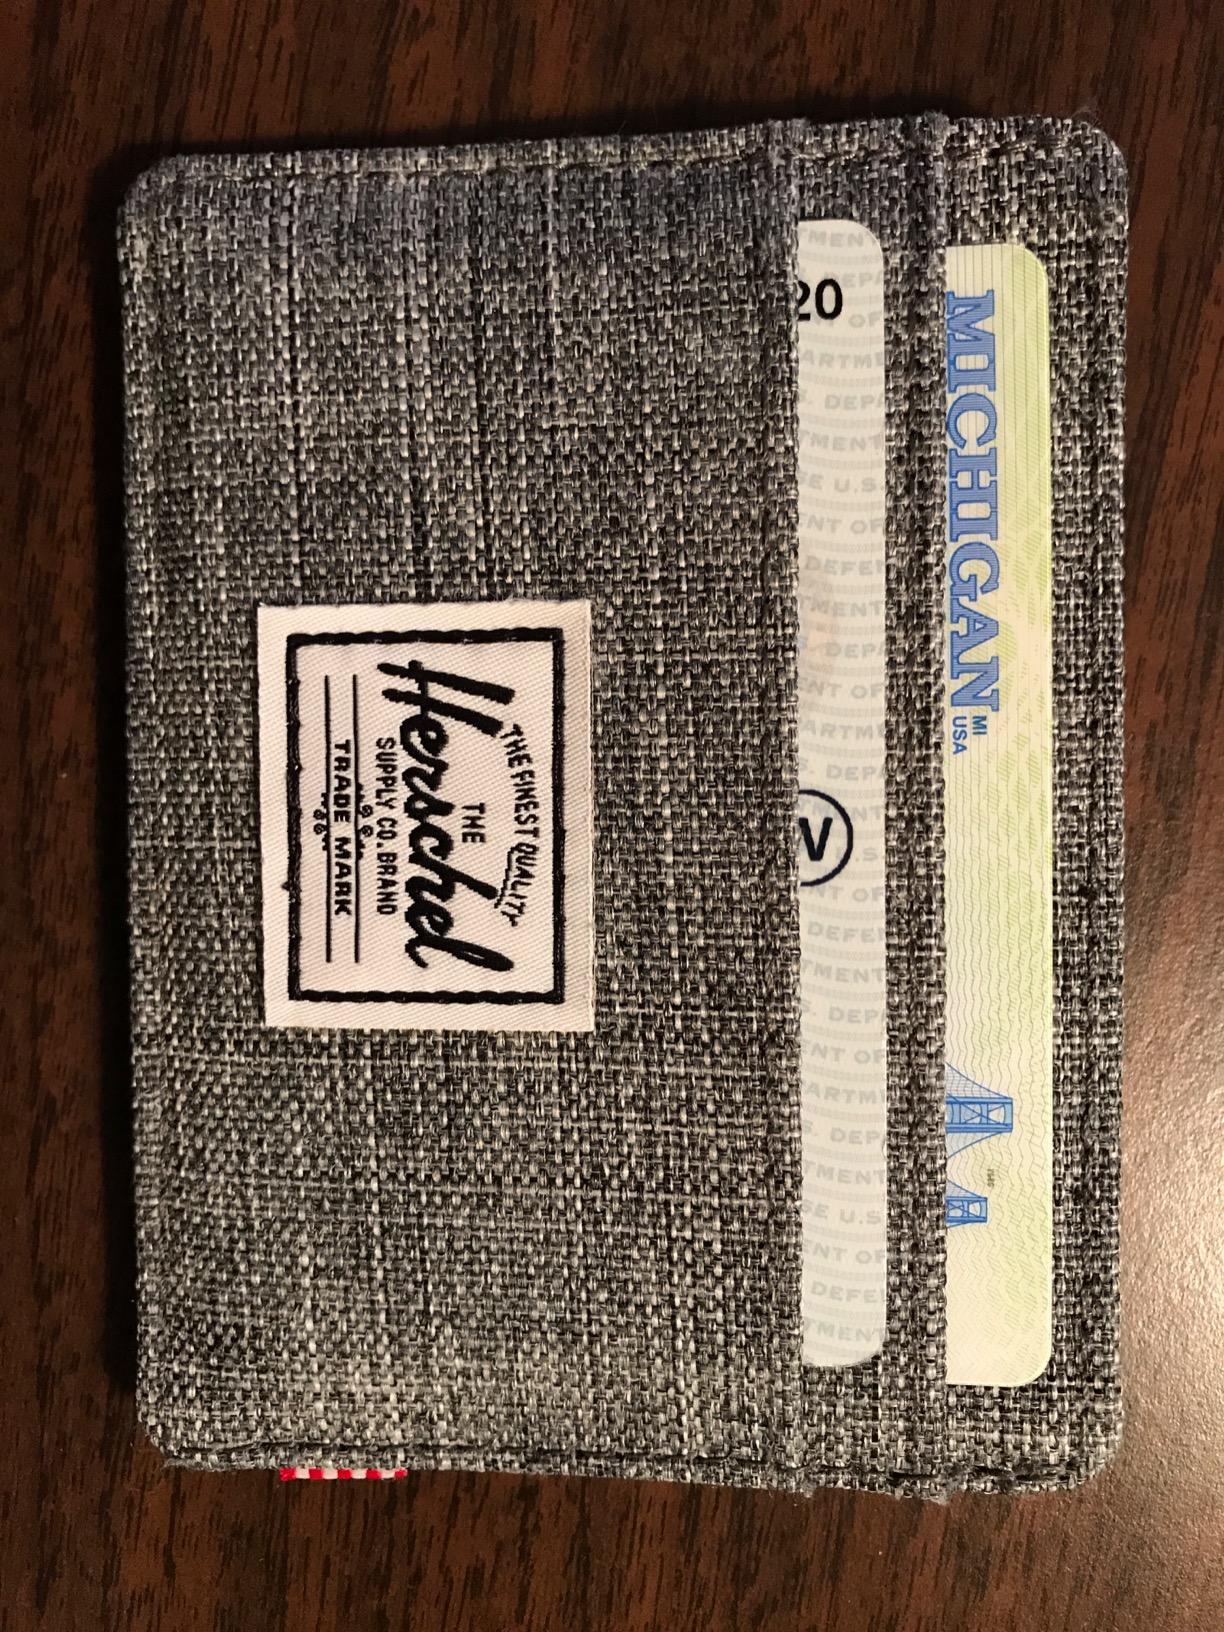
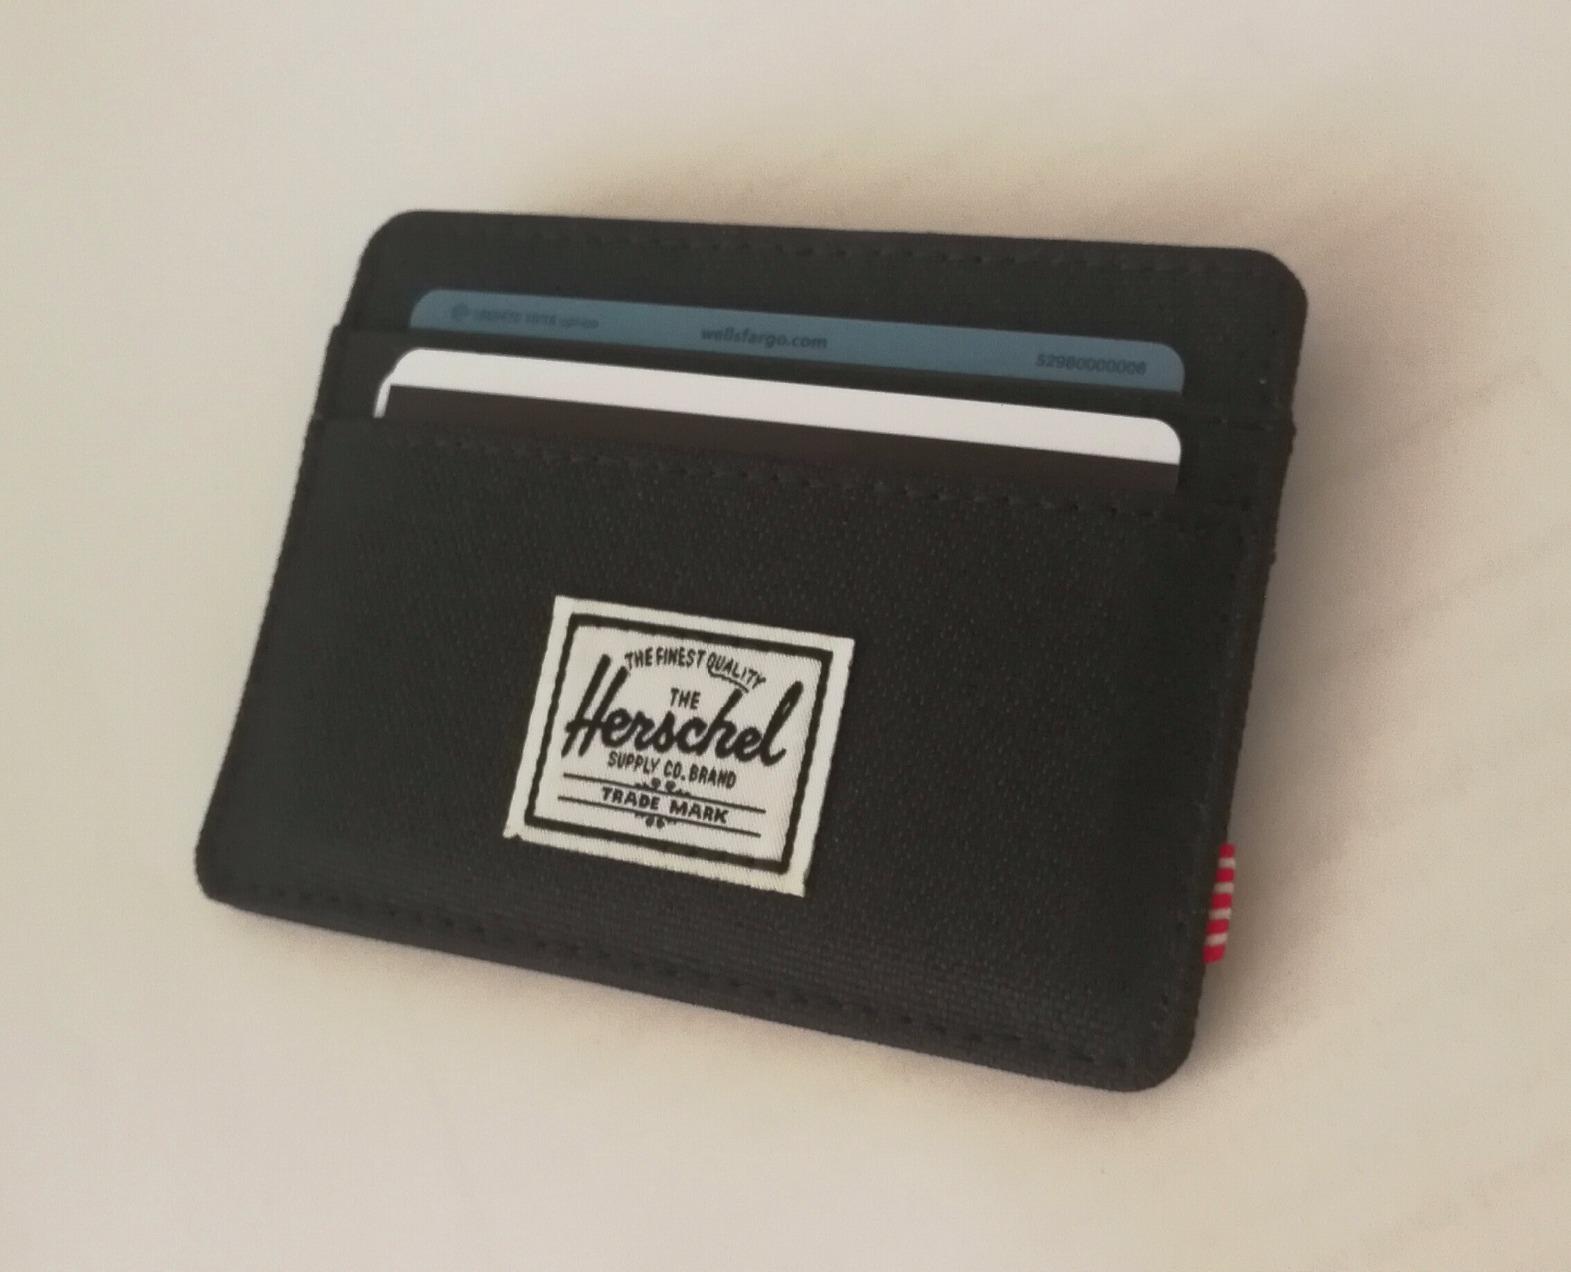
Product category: accessories_wallet
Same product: no